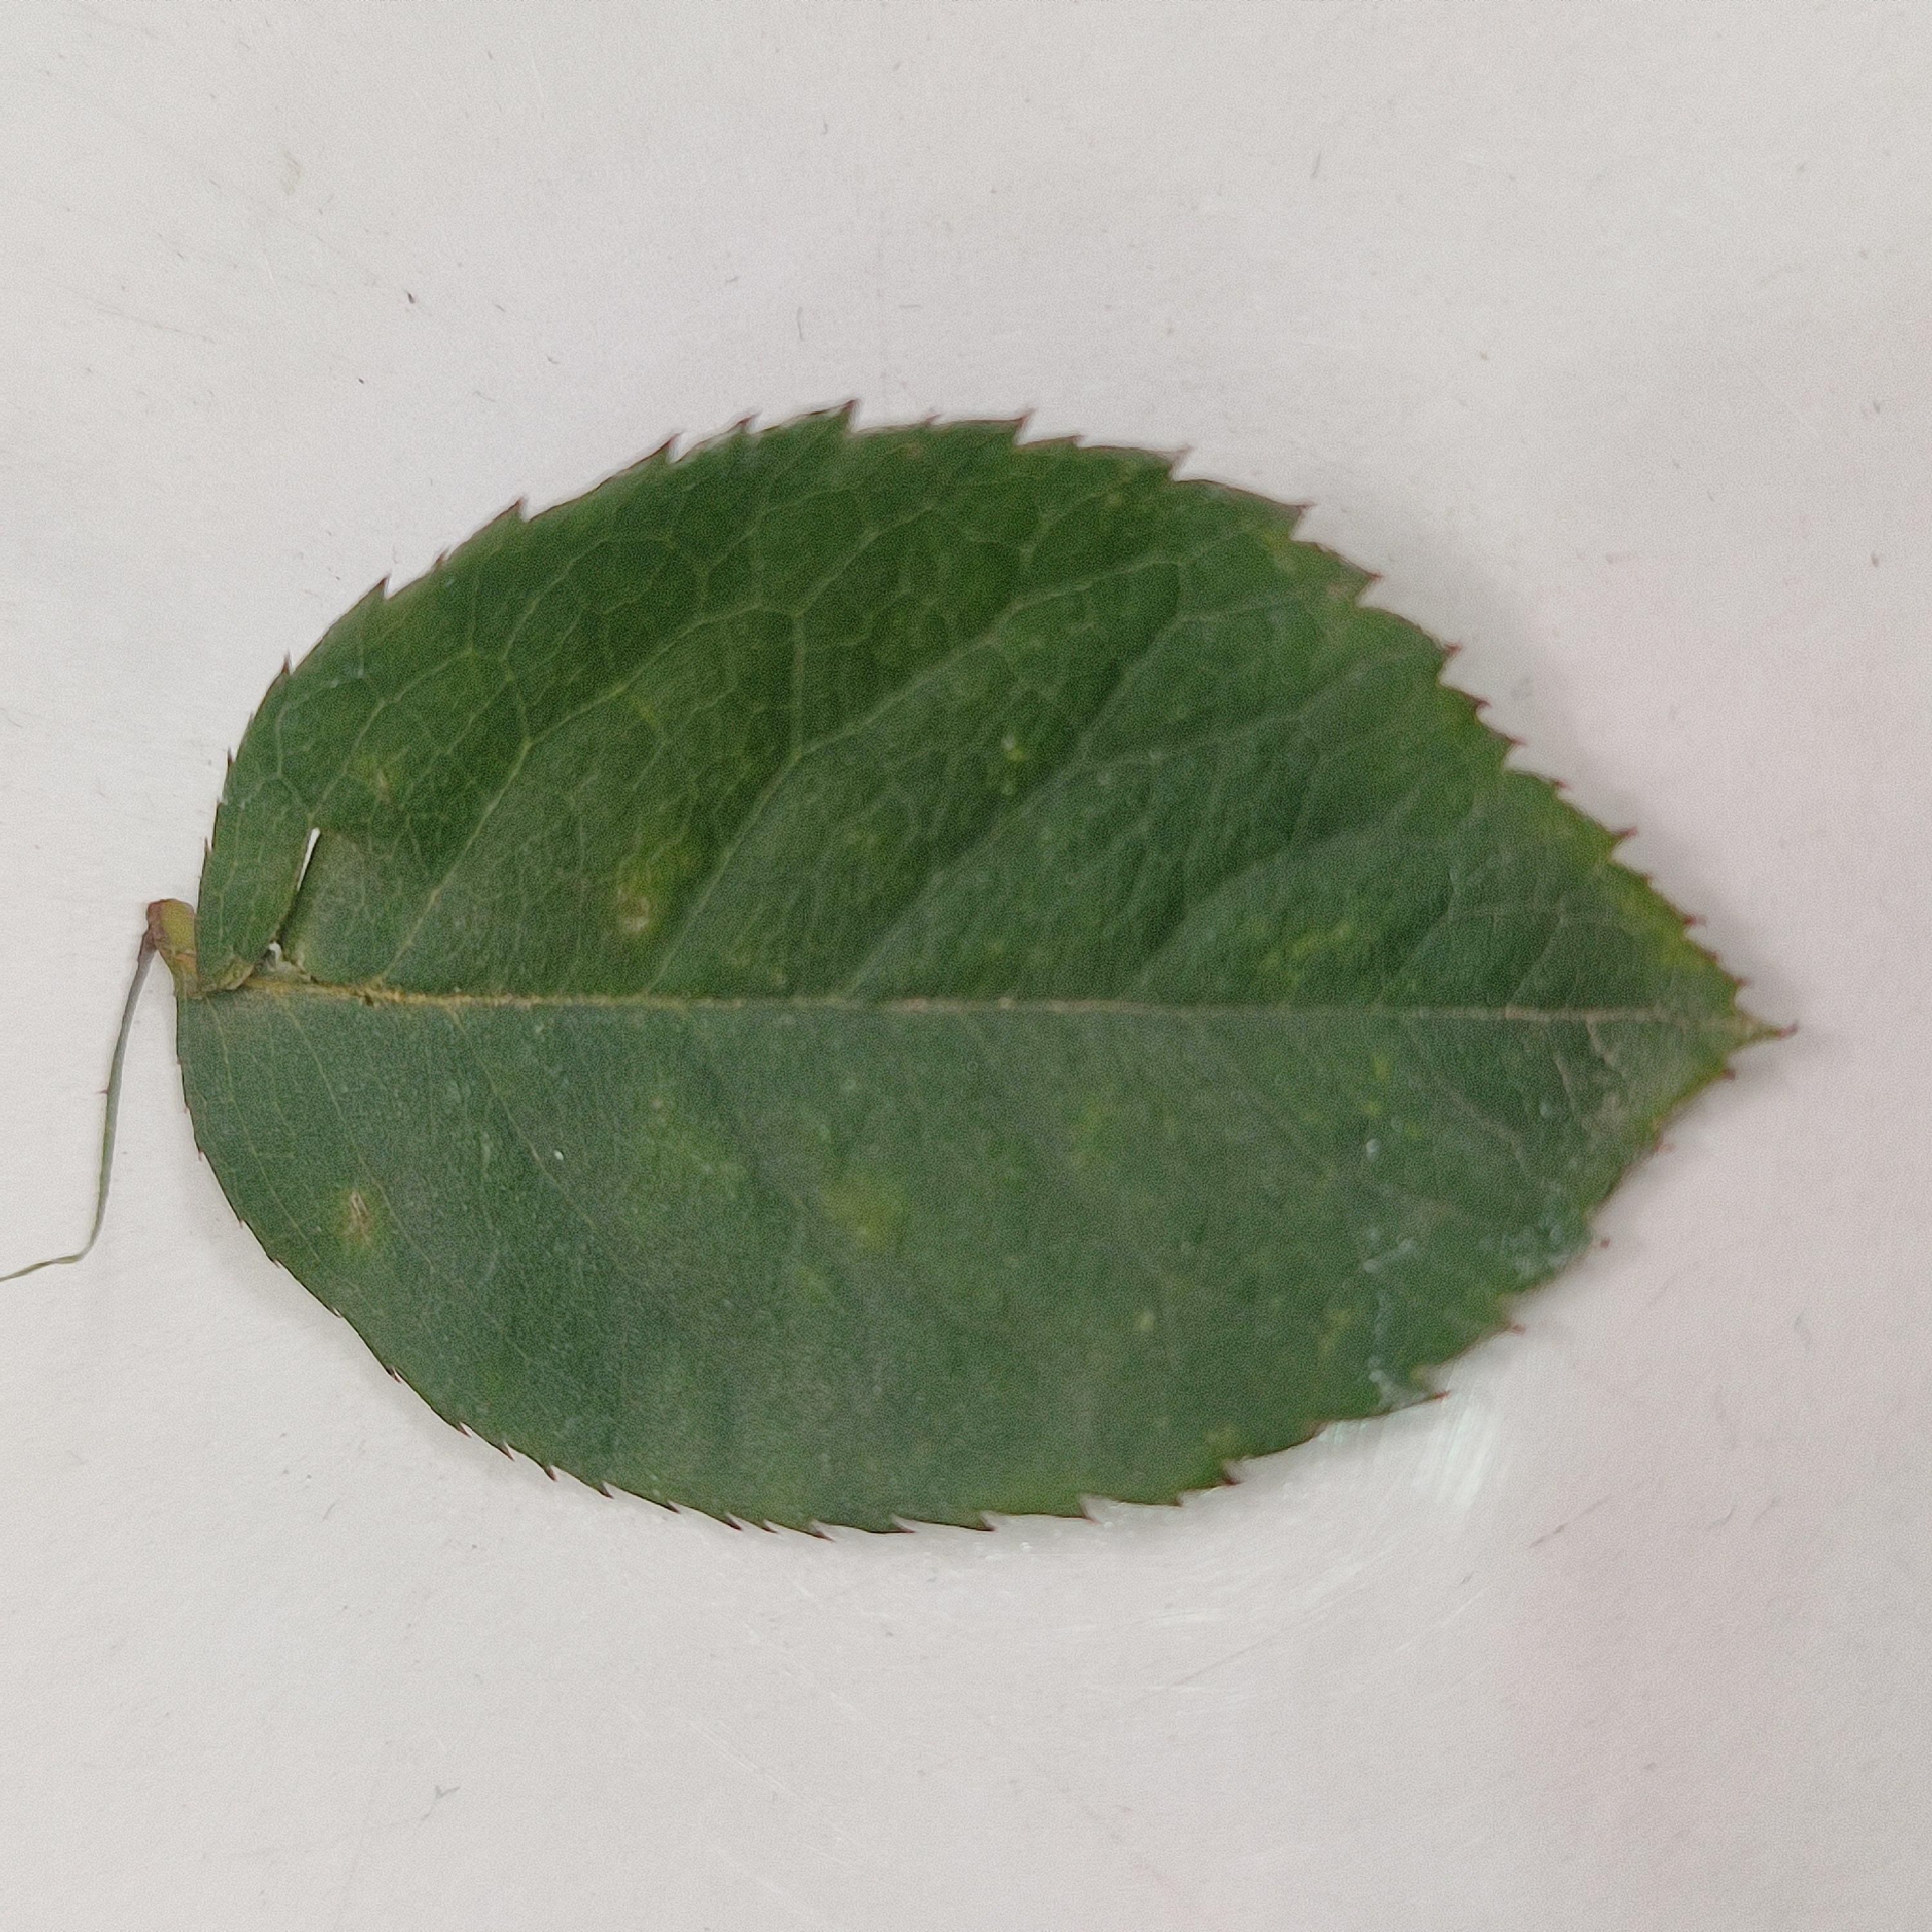
Label: Healthy Leaf